Dua Lipa (album)

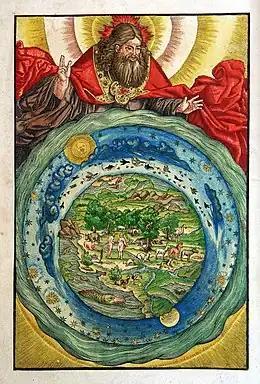
"Genesis" quotes and gets its title from the first book of the bible, which it shares a name with.

"Dua Lipa" opens with "Genesis", a 1980s-styled R&B slowburner set to an electro-guitar. The song gets its title from the first book of the bible and quotes "Genesis 1" in the opening line: "in the beginning, God created Heaven and Earth". Vocally, Lipa accentuates and elongates certain lyrics while the lyrics see Lipa re-assessing a relationship. She apologizes to her partner for the complications that come with fame and longs for the honeymoon period of the relationship, realizing that people are in a constant state of change. Electropop track "Lost In Your Light" sees Lipa duetting with Miguel. It features a disco-tinged sway, electro rhythms and percussion-heavy beats alongside a hip hop middle eight. Described by Lipa as "one of the happiest" songs on the album, the lyrics see the singers discussing how one can get lost in the middle of all the emotions at the beginning of a relationship. In "Hotter than Hell", Lipa taunts an ex-boyfriend and takes revenge on him for his actions, showcasing empowerment and heartache themes. It is a dance-pop, electropop and tropical house track driven by marimbas and synthesizers, that features church organs and bongos. The song quotes Arctic Monkeys' "505" from their album "Favourite Worst Nightmare" (2007).